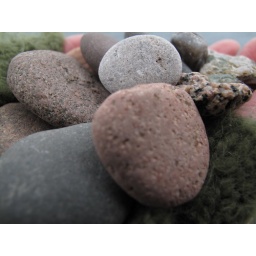
rocks i collected along the shores of lake superior in duluth.